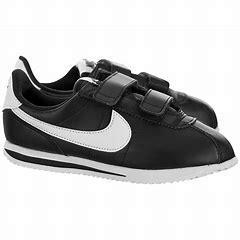
Brand: Nike
Model: Cortez Basic SL